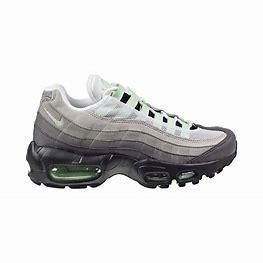
Brand: Nike
Model: Air Max 95